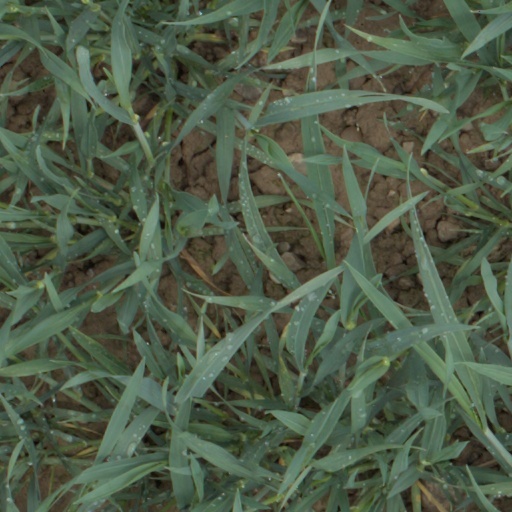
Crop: wheat